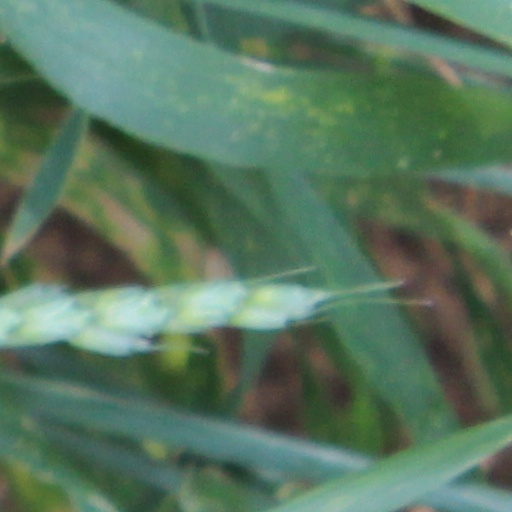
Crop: wheat